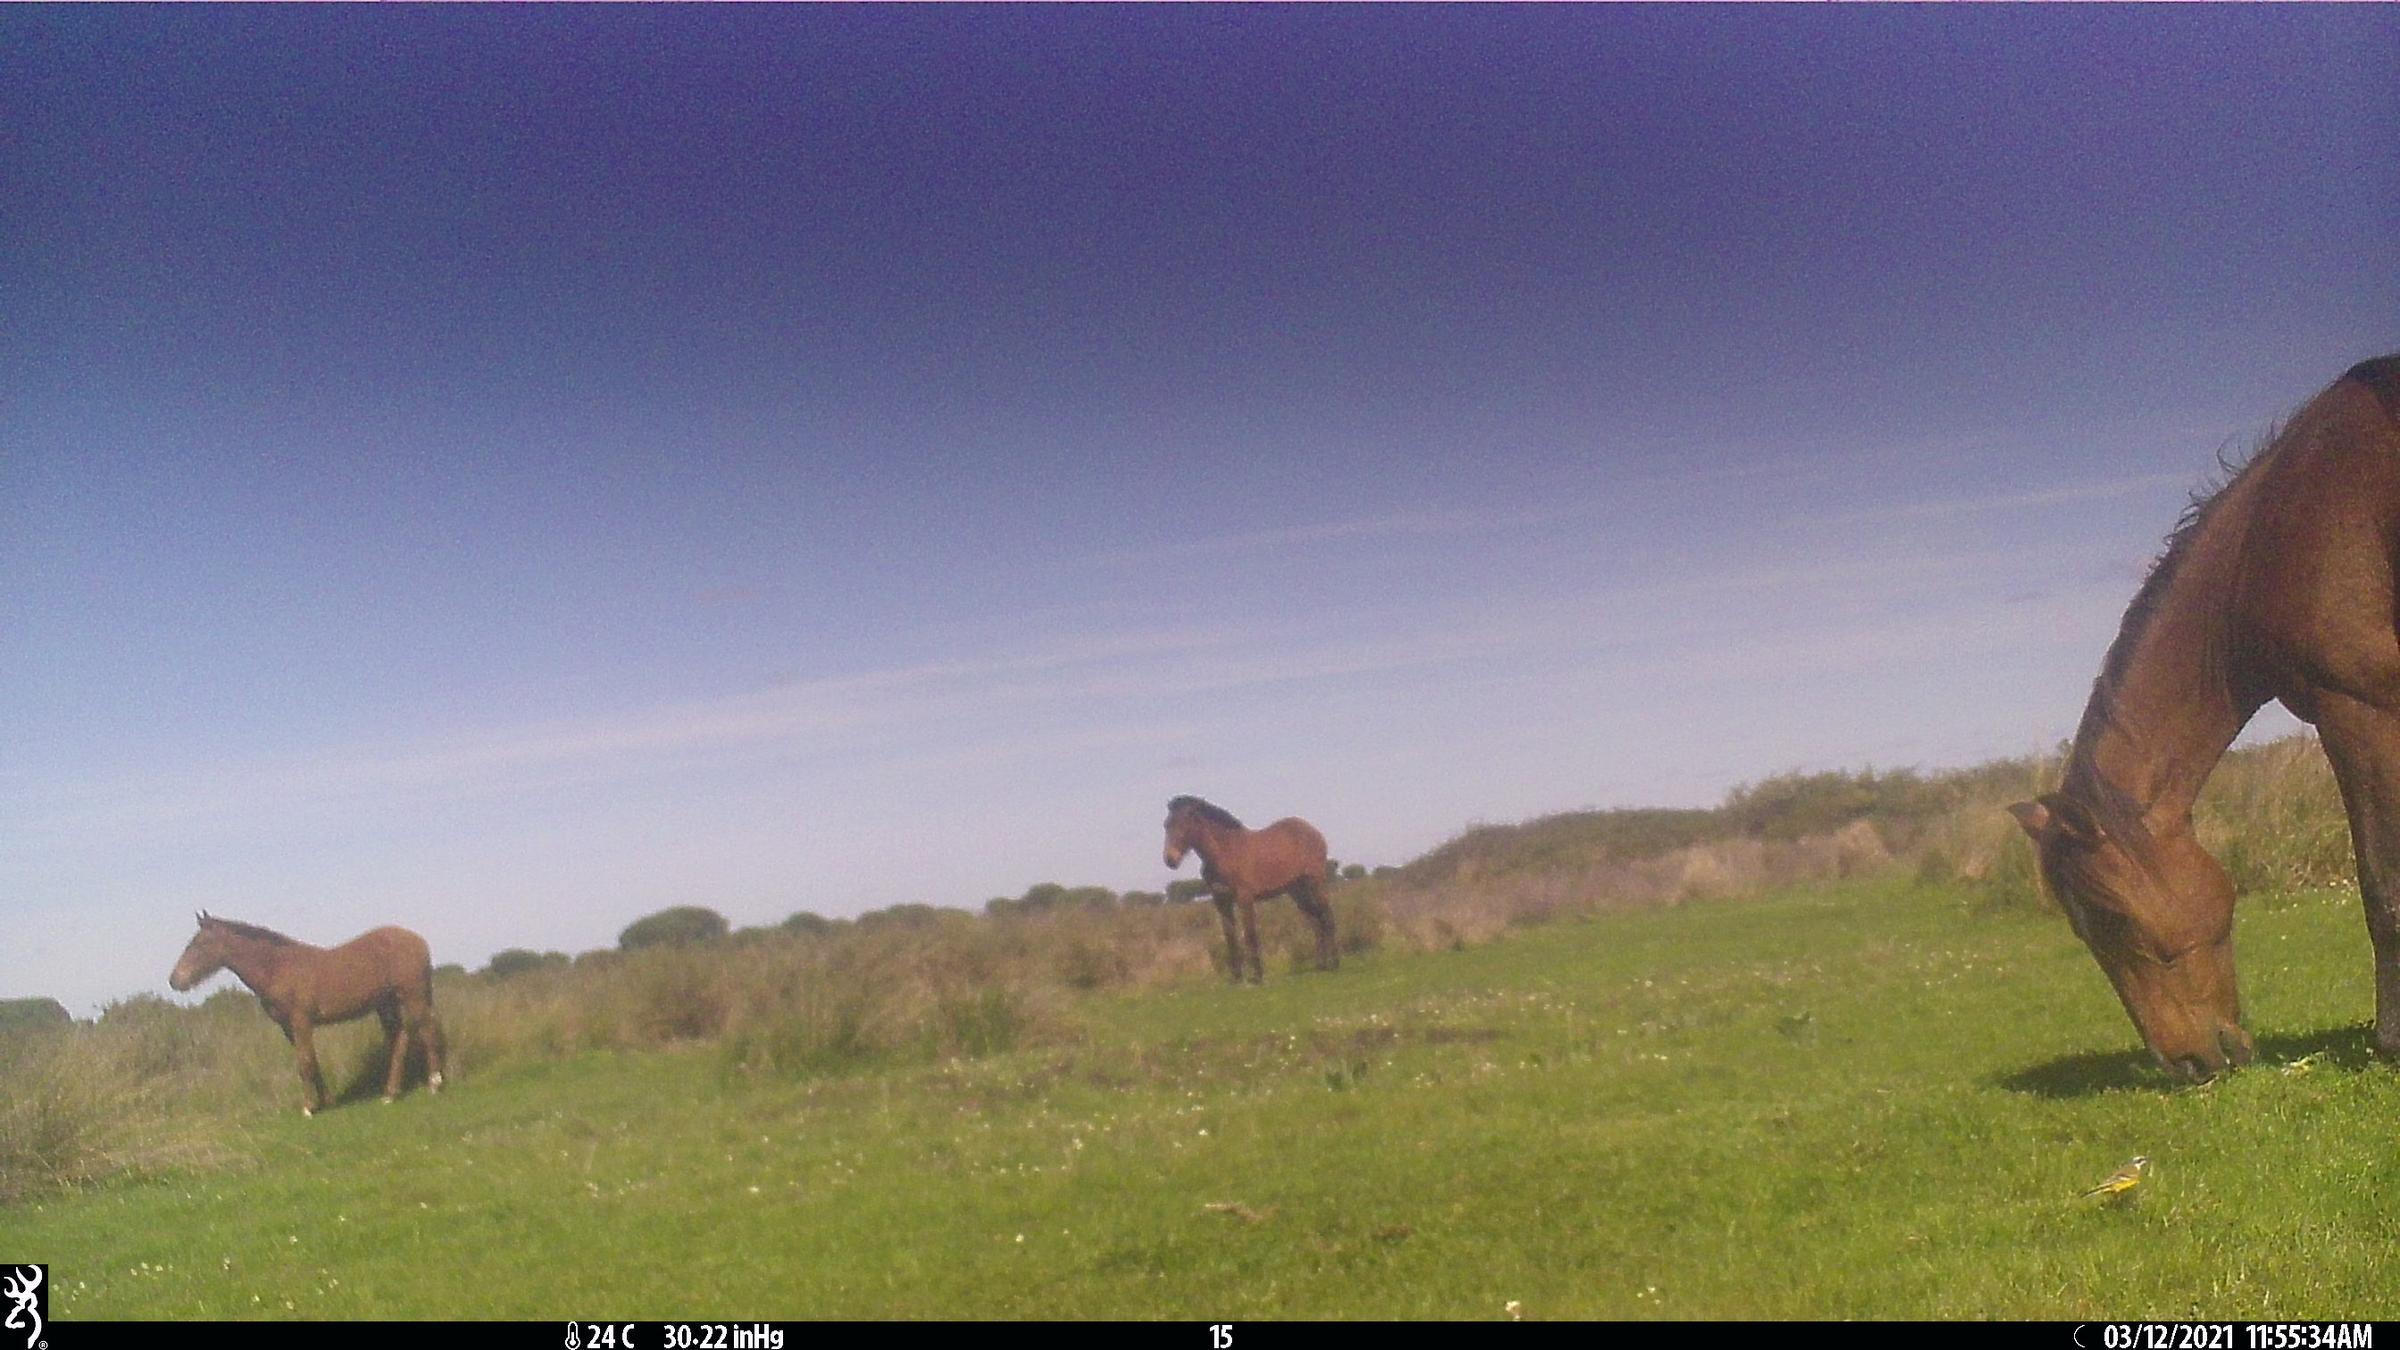
Species: Equus sp